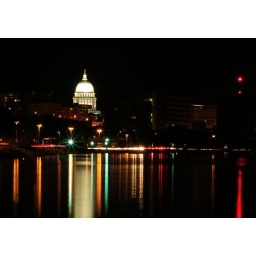
The Capitol shot across lake Monona from the Capitol city trail bike path near John Nolen drive...